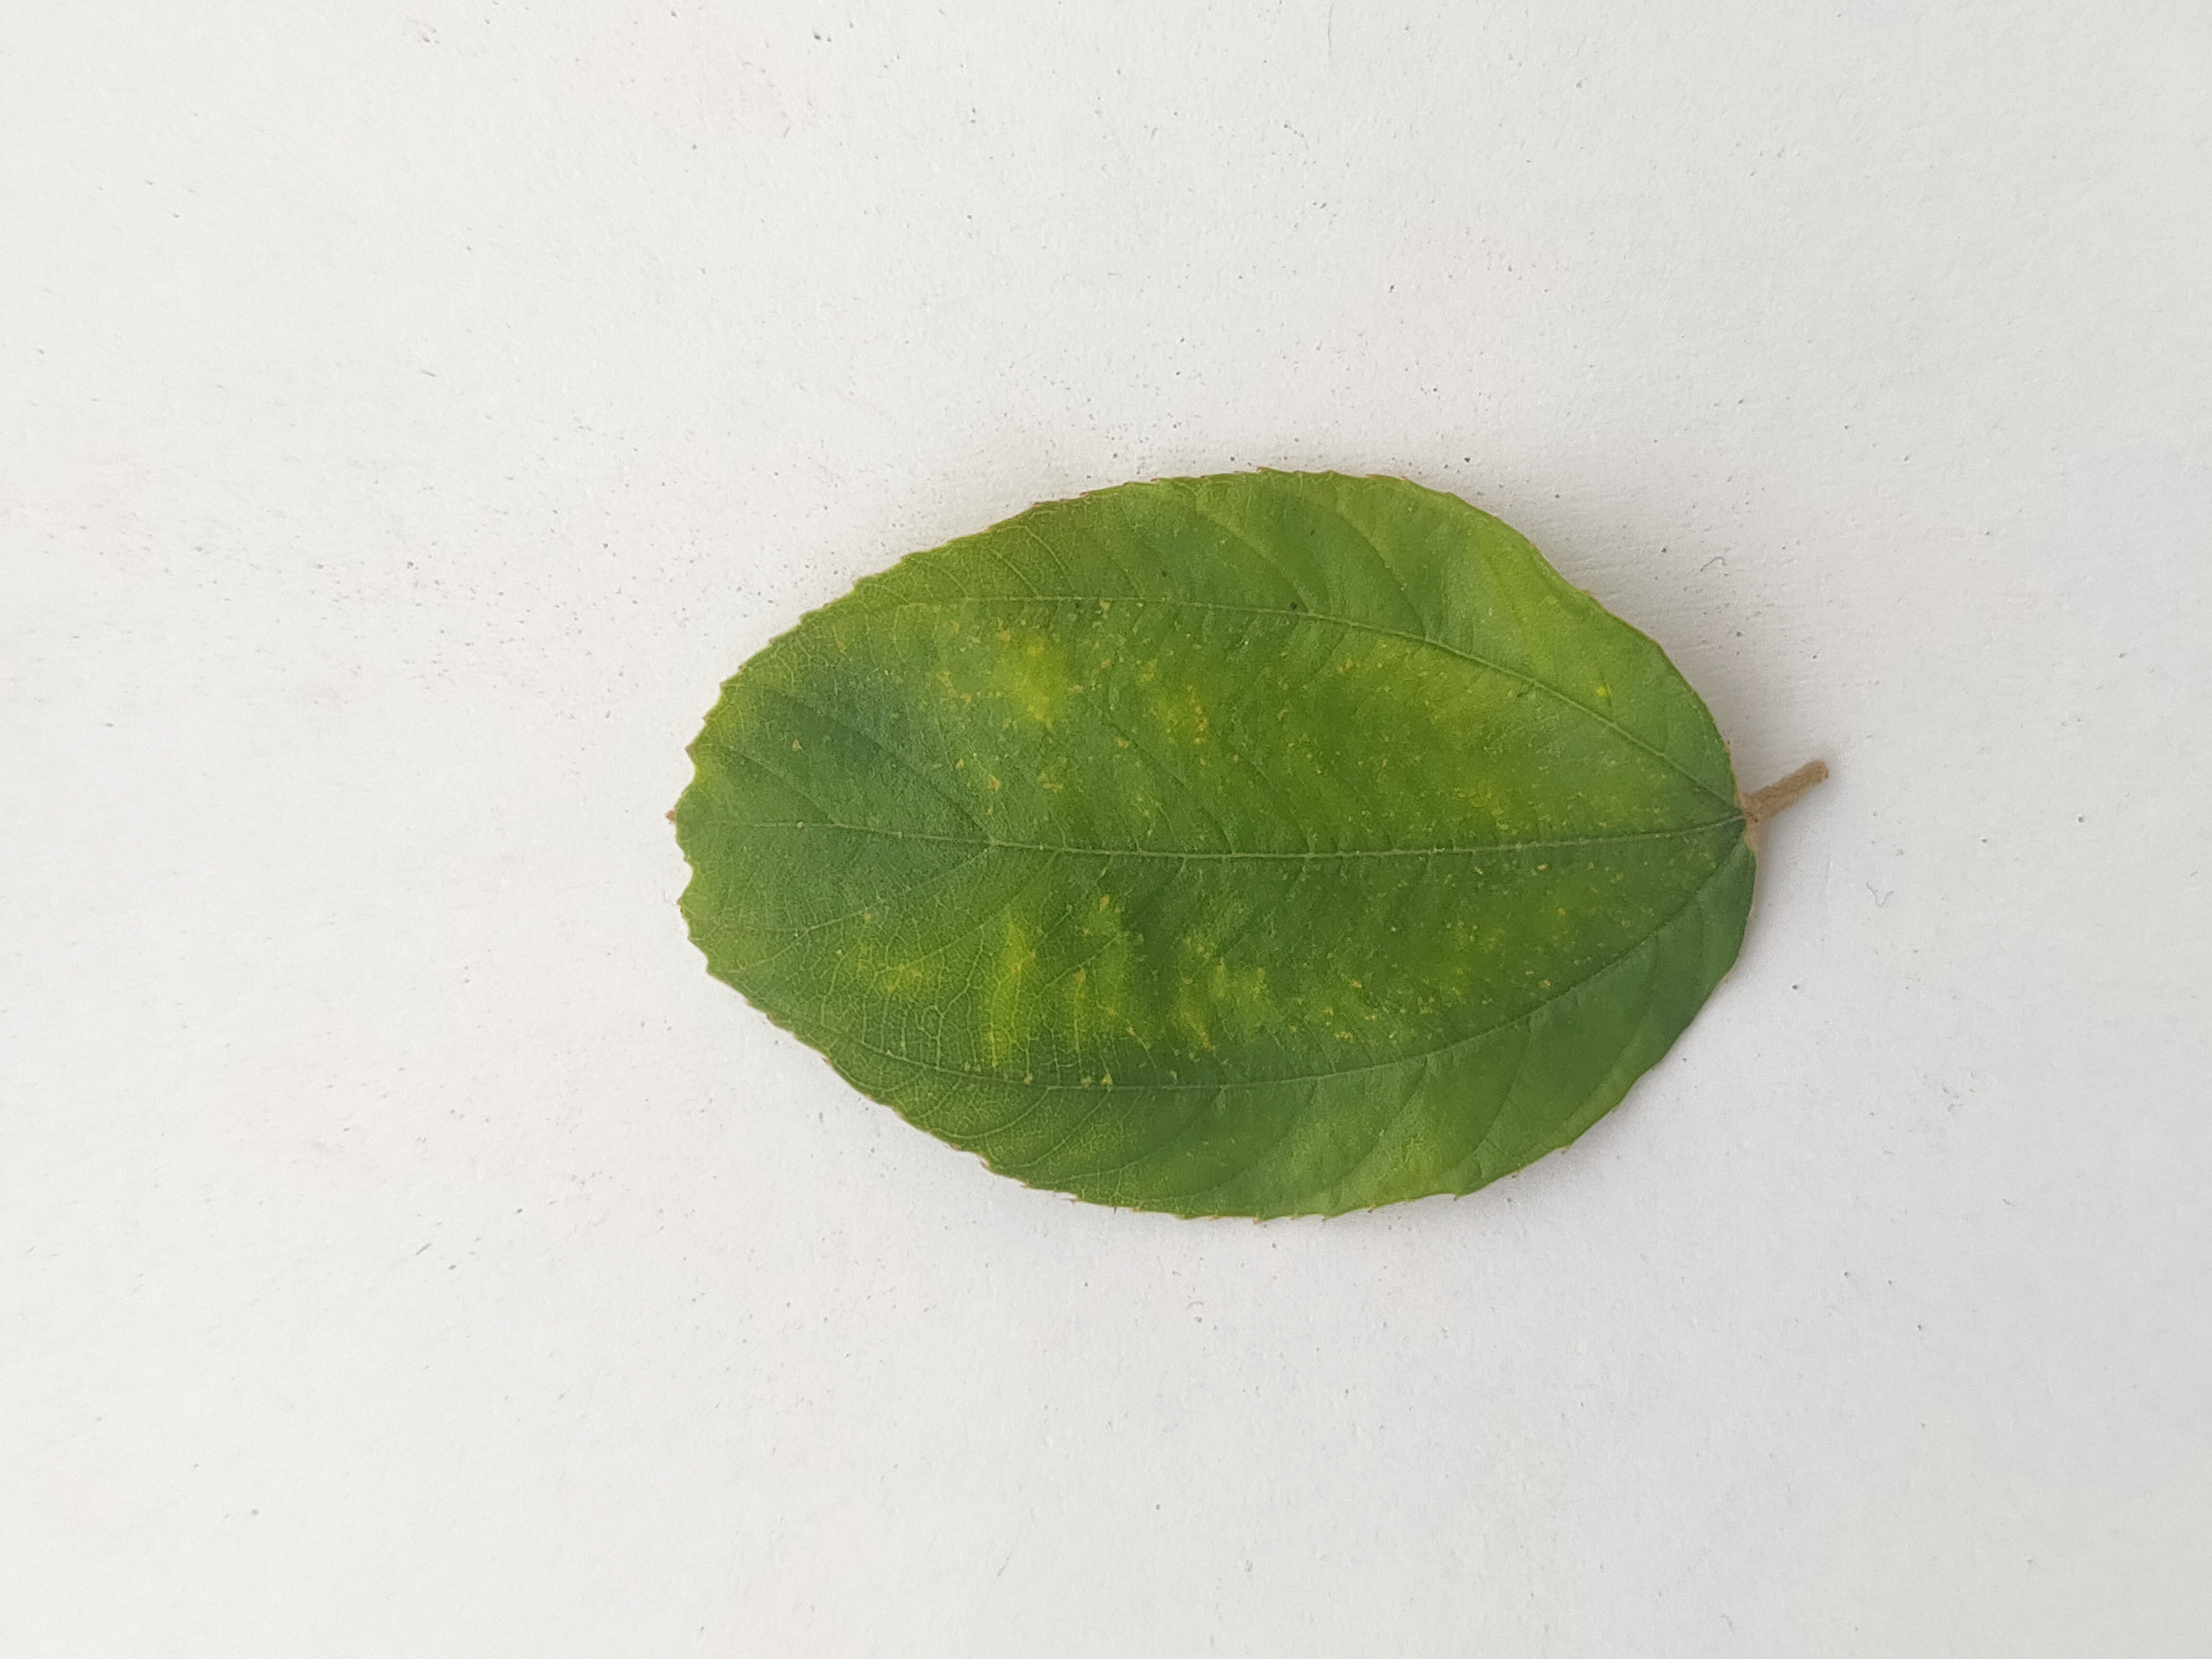
Leaf variety: Plum